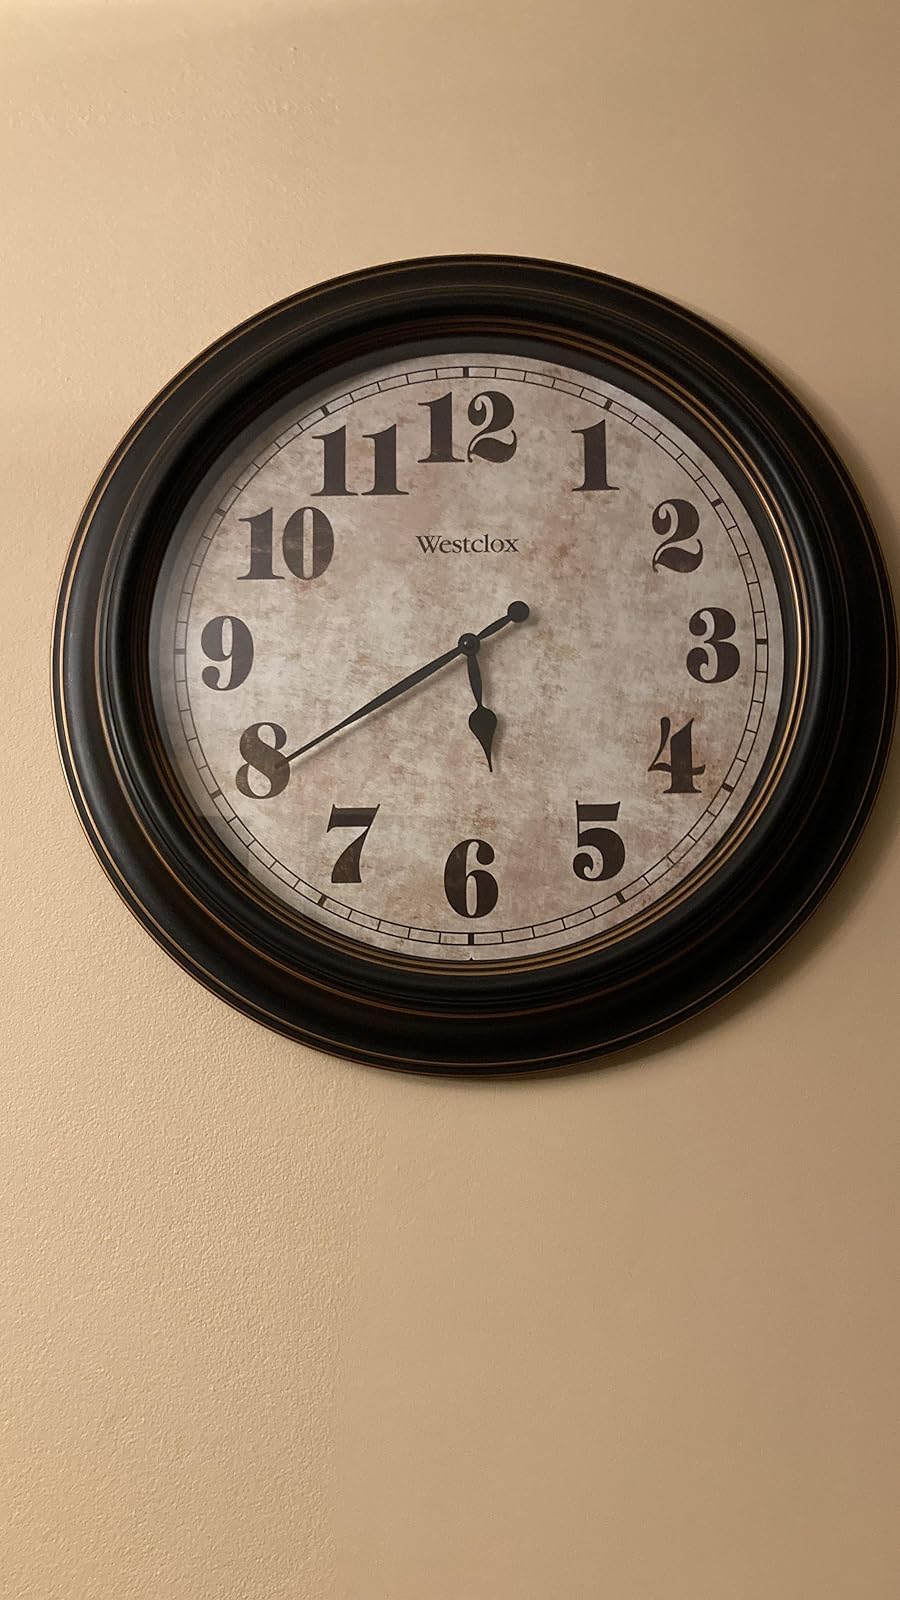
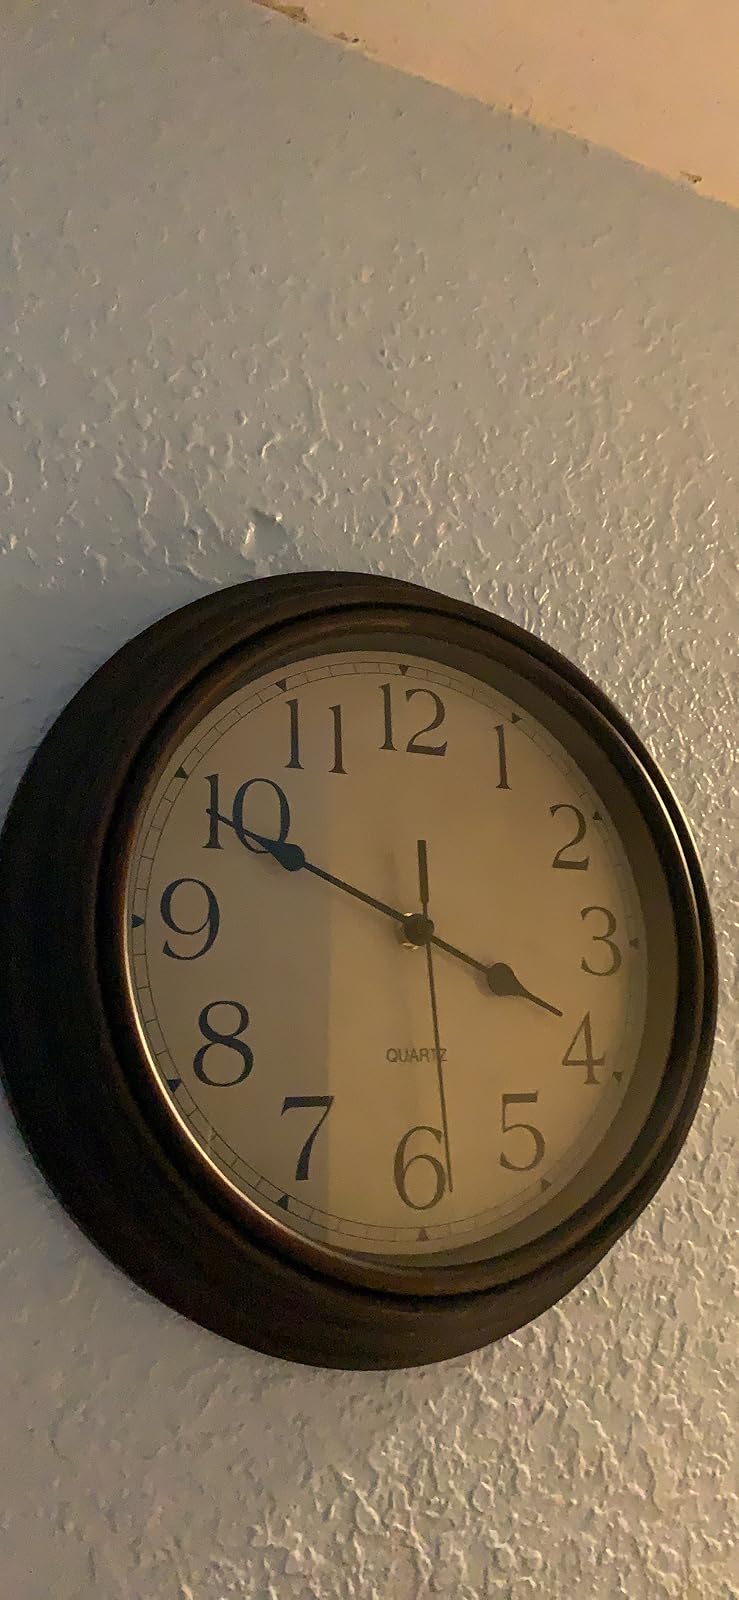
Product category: clock
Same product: no